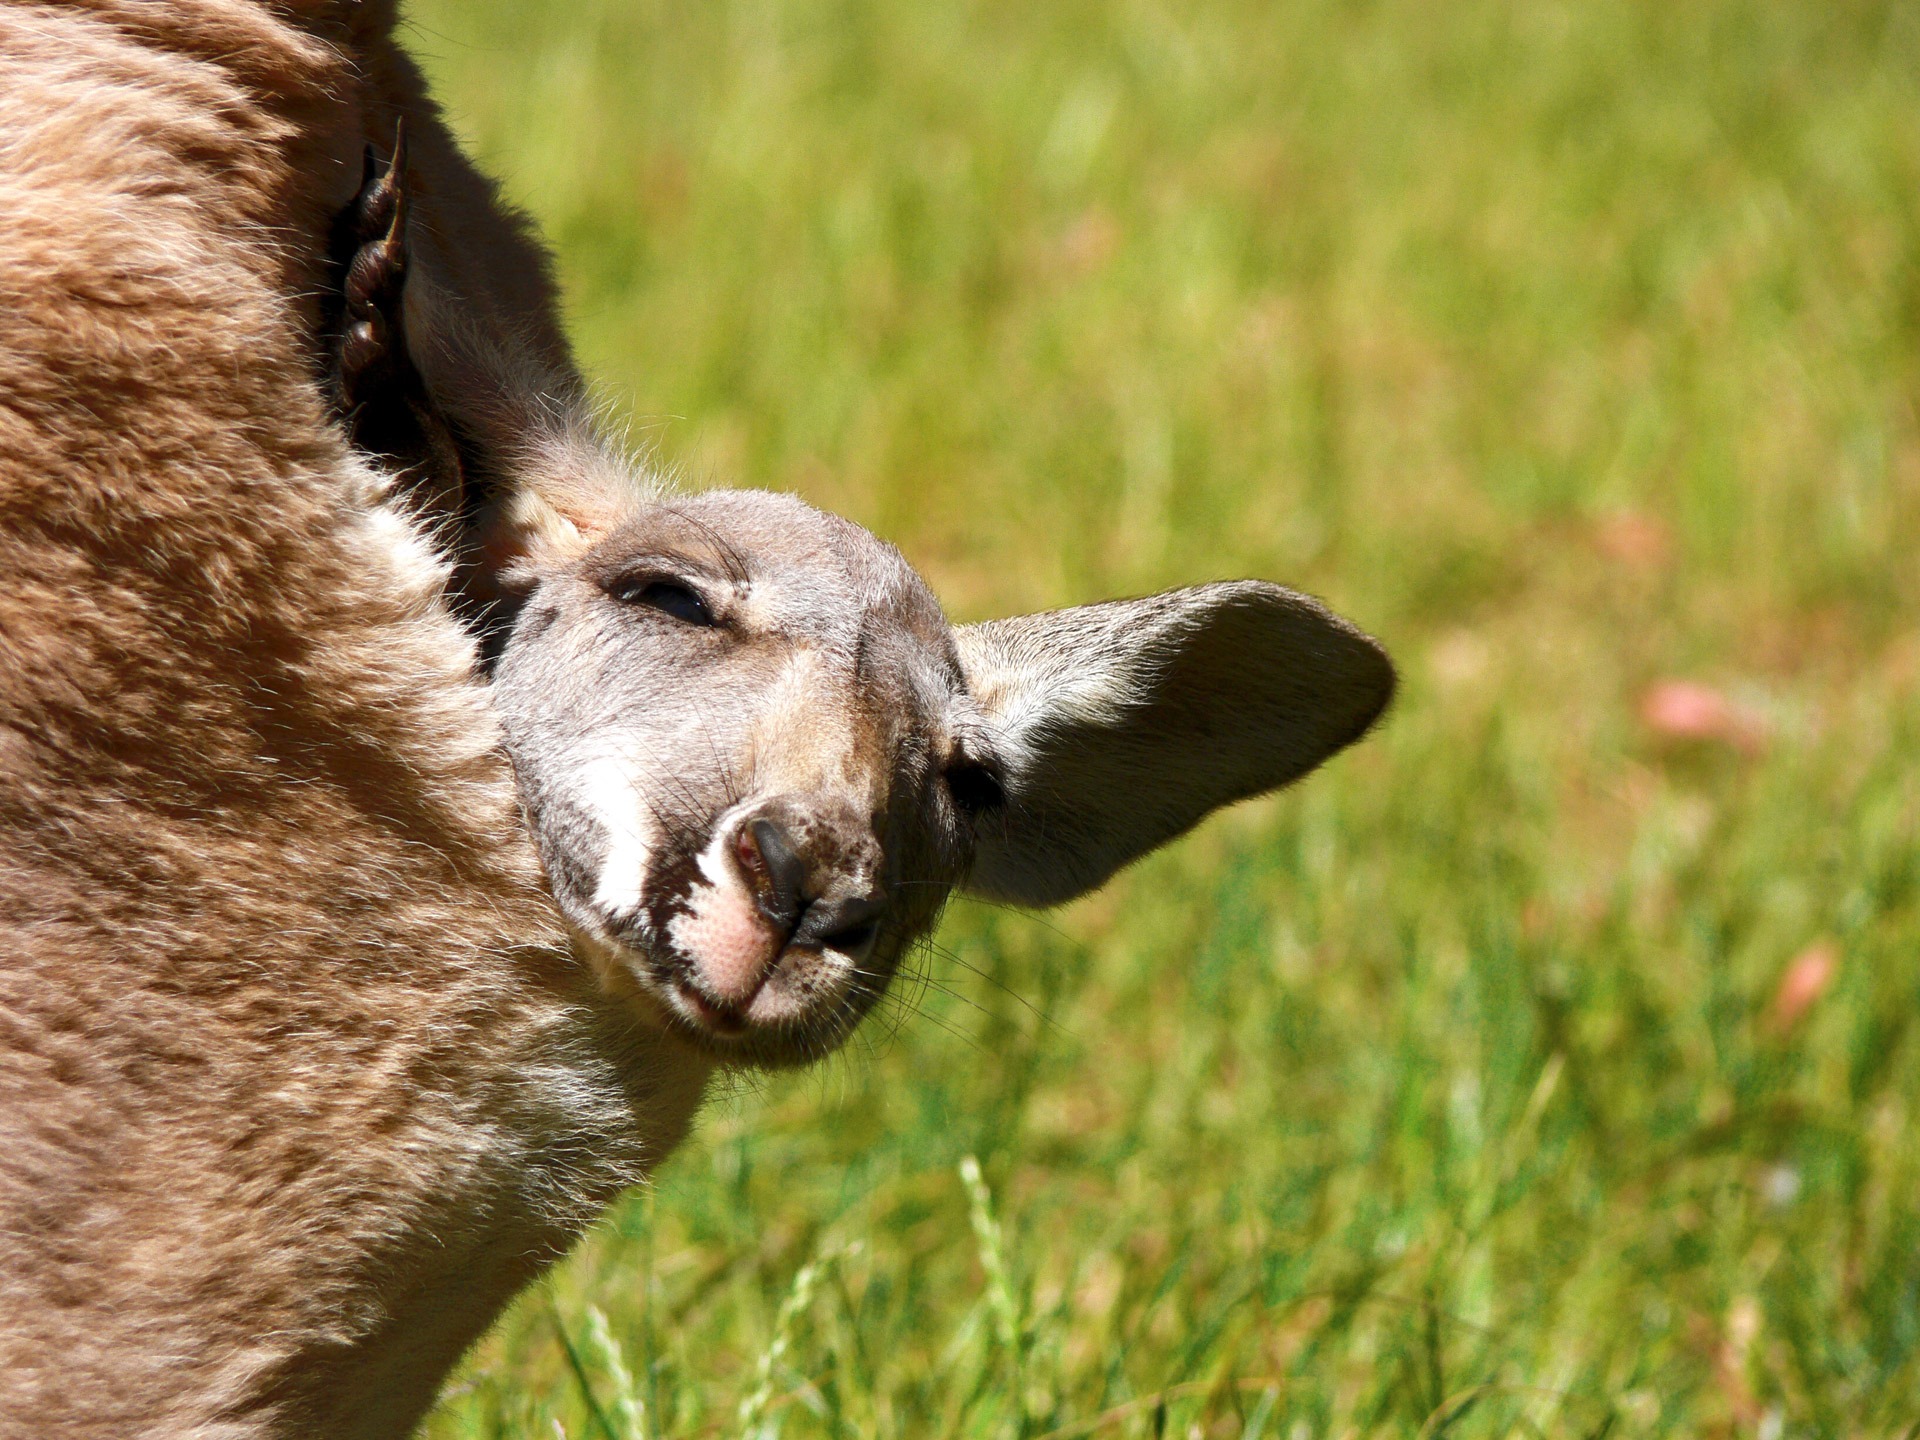
grass, meadow, cute, wildlife, pasture, grazing, sheep, mammal, fauna, kangaroo, australia, goats, sleepy, vertebrate, joey, marsupial, foal, pouch